Epirote Greek

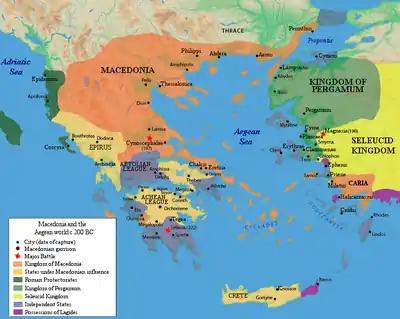
Political situation in the Greek world during the Hellenistic period

While the origins of Epirotic Greek are disputed, it is more certain that during the attested period, with its better studied corpora, there was a degree of bilingualism in the borderlands of Epirus that was likely not symmetrical in nature, and that Epirotic Greek expanded northward beyond the boundaries of Epirus proper, into former Illyrian territory. Though the distribution of texts would remain skewed in favor of Dodona and the coast, the peak of Epirote texts would occur in the late Hellenistic period, when the impact of the supraregional Northwest Doric koina began to be felt. Although the distribution remains skewed, texts from outside Dodona and Ambracia become markedly more common between the third century BCE and the Roman conquest in 167 BCE.